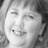
Emotion: happy